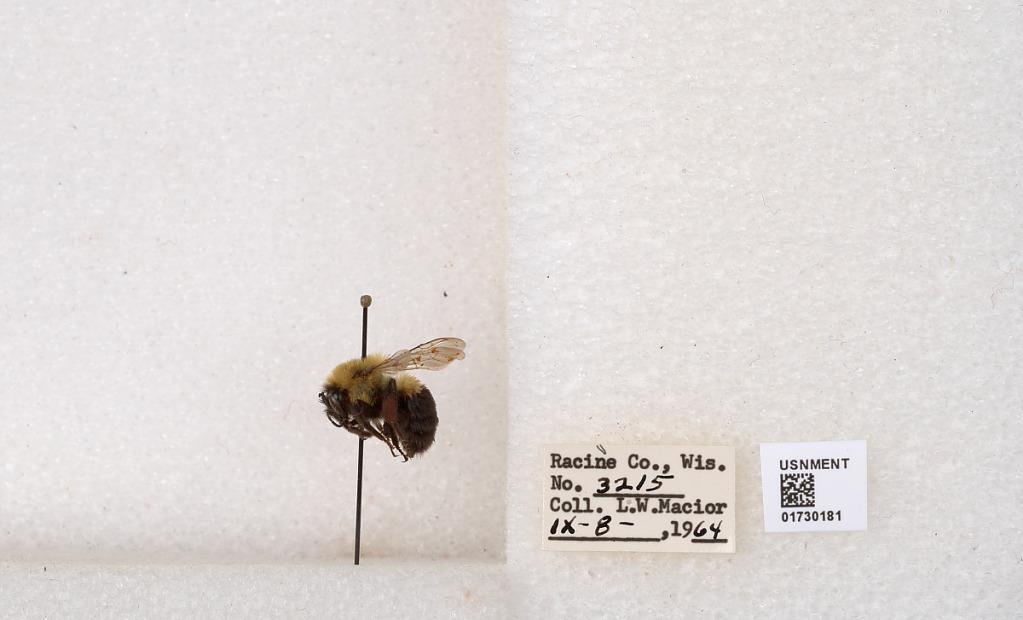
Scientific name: Bombus impatiens Cresson
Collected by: L. Macior
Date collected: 1964-9-8
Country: United States
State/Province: Wisconsin
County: Racine
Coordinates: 42.7299, -87.8123